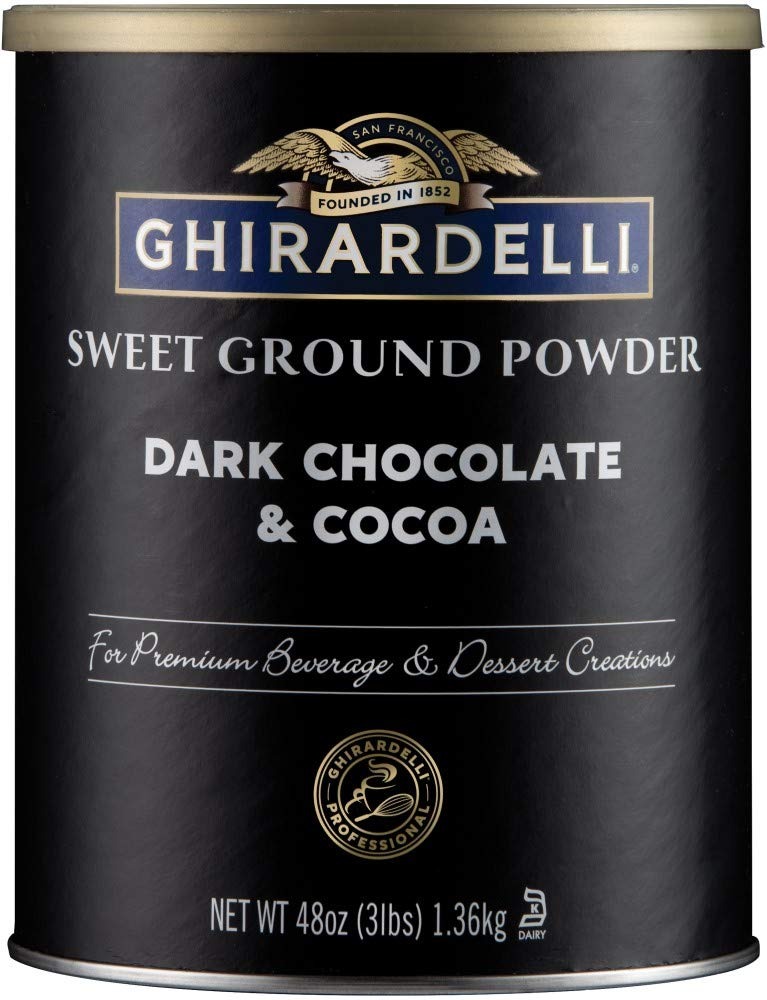
Item Name: Ghirardelli Dark Chocolate & Cocoa - Sweet Ground Powder, Chocolate, 3 Lb
Bullet Point 1: Dual purpose product for hot beverages and also dessert applications
Bullet Point 2: Rich, Indulgent chocolate flavor and deep, dark color deliver a less sweet alternative for your chocolate beverage and dessert applications.
Bullet Point 3: Great for your specialty coffee mochas and hot cocoas
Value: 48.0
Unit: Ounce

Price: 19.99